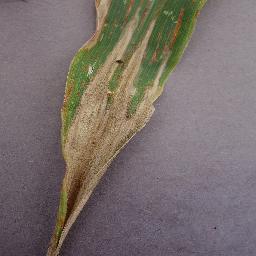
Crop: corn
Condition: (maize)_northern_blight